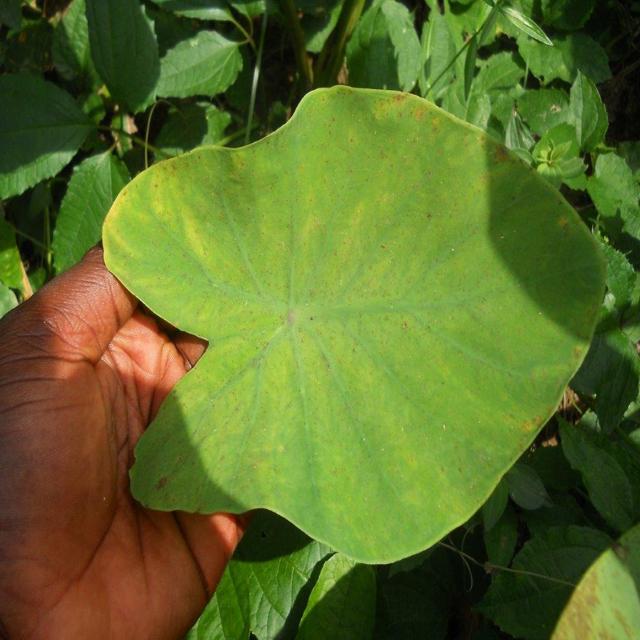
Label: Early_Blight